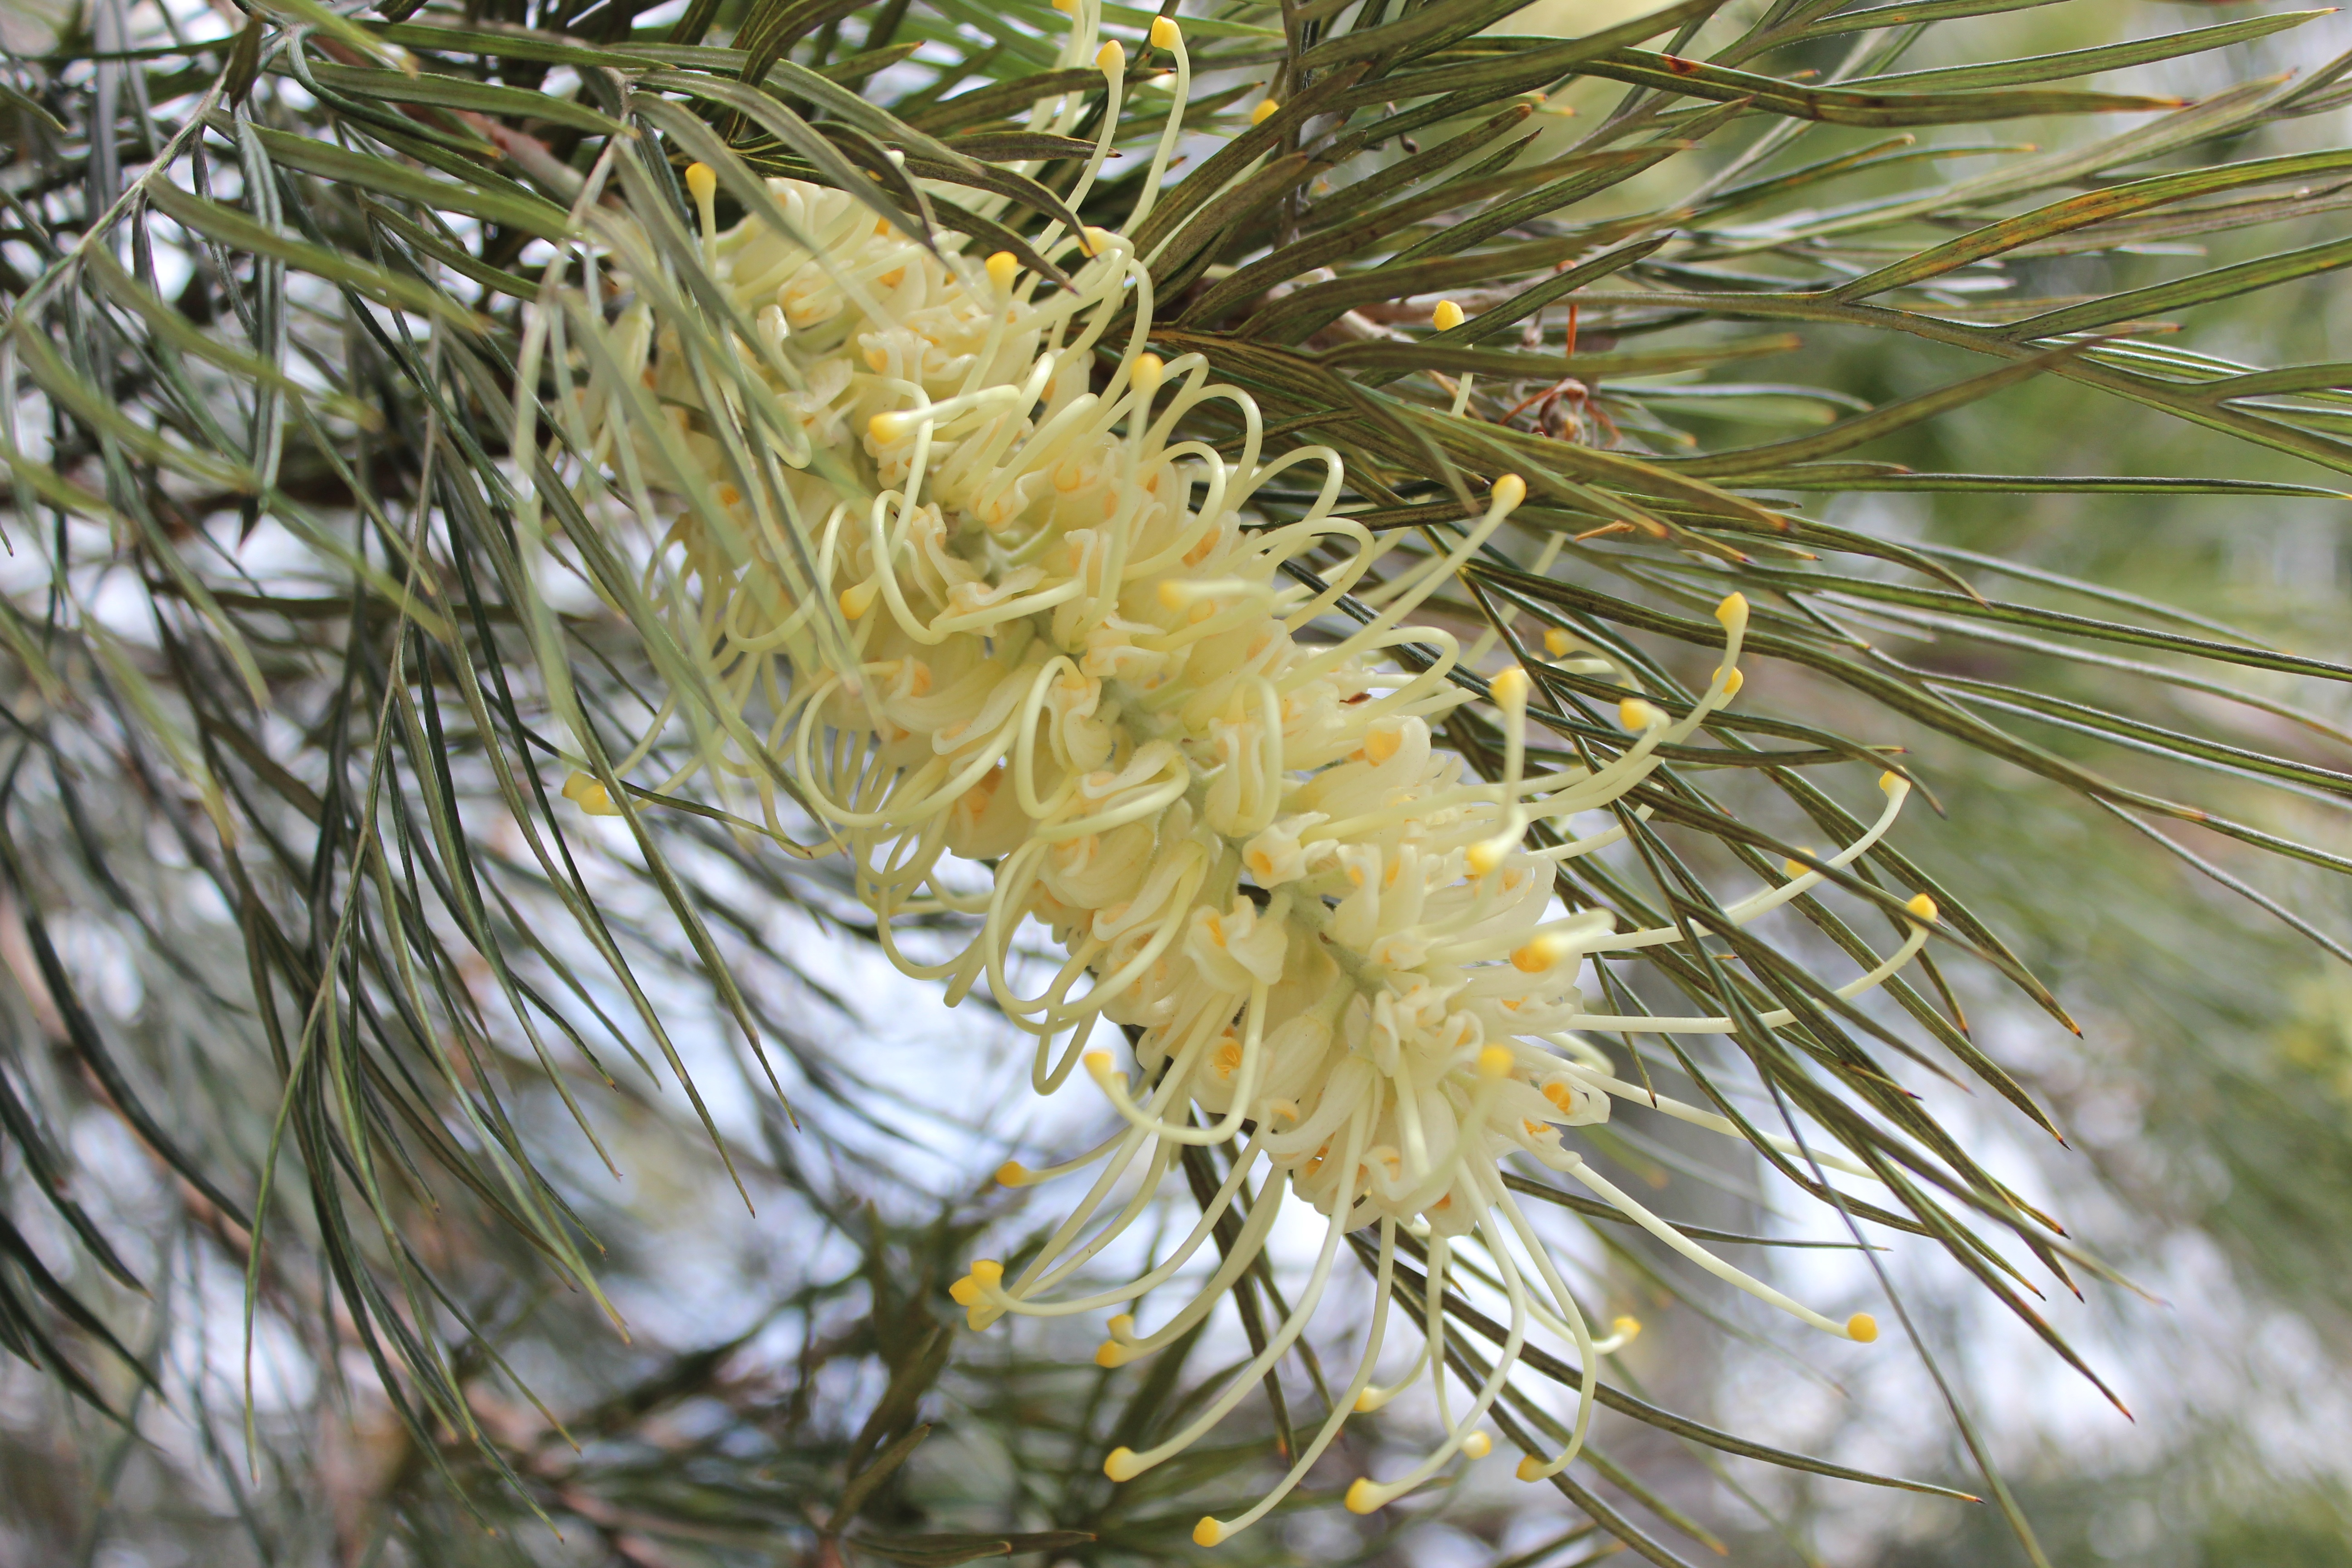
tree, nature, branch, plant, flower, pine, bush, natural, evergreen, botany, yellow, fir, flora, botanical, twig, conifer, australian, spruce, larch, ecosystem, flowering plant, australian flower, australian native, pine family, woody plant, land plant, proteales